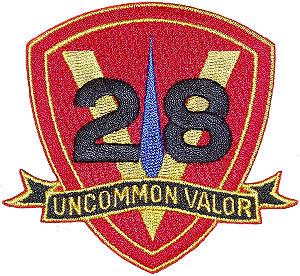
Cet article est une liste des bataillons du Corps des Marines des États-Unis, triés en fonction des missions qu'ils exécutent.